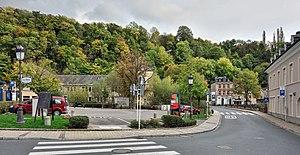
Luxembourg-ville, quartier de Clausen